Mairead Maguire

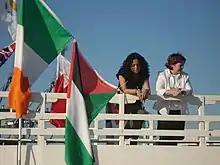
Huwaida Arraf and Maguire, 2009

On 30 June 2009, Maguire was taken into custody by the Israeli military along with twenty others, including former U.S. Congresswoman Cynthia McKinney. She was on board a small ferry, the MV "Spirit of Humanity" (formerly the "Arion"), said to be carrying humanitarian aid to the Gaza Strip, when Israel intercepted the vessel off the coast of Gaza. From an Israeli prison, she gave a lengthy interview with Democracy Now! via cell phone, and was deported on 7 July 2009 to Dublin. on 2 July 2009. In the interview, she rejected Israeli authorities' claim that aid can pass freely into Gaza, charging that "Gaza is like a huge prison...a huge occupied territory of one-and-a-half million people who have been subjected to collective punishment by the Israeli government". She further said that "the tragedy is that the American government, the UN and Europe, they remain silent in the face of the abuse of Palestinian human rights, like freedom, and it's really tragic". In addition, she claimed that when her boat was approached by Israeli naval vessels in international waters, "we were in grave danger of actually being killed at that point...really we were in a very, very dangerous position. So we were literally hijacked, taken at gunpoint by the Israeli military".